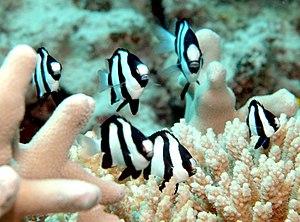
La Grande Barrière de corail est le plus grand récif corallien du monde comptant plus de 2 900 récifs et 900 îles s'étirant de Bundaberg à la pointe du Cap York soit plus de 2 600 kilomètres sur une superficie de 344 400 km². Le récif se situe en Mer de Corail au large du Queensland, en Australie.